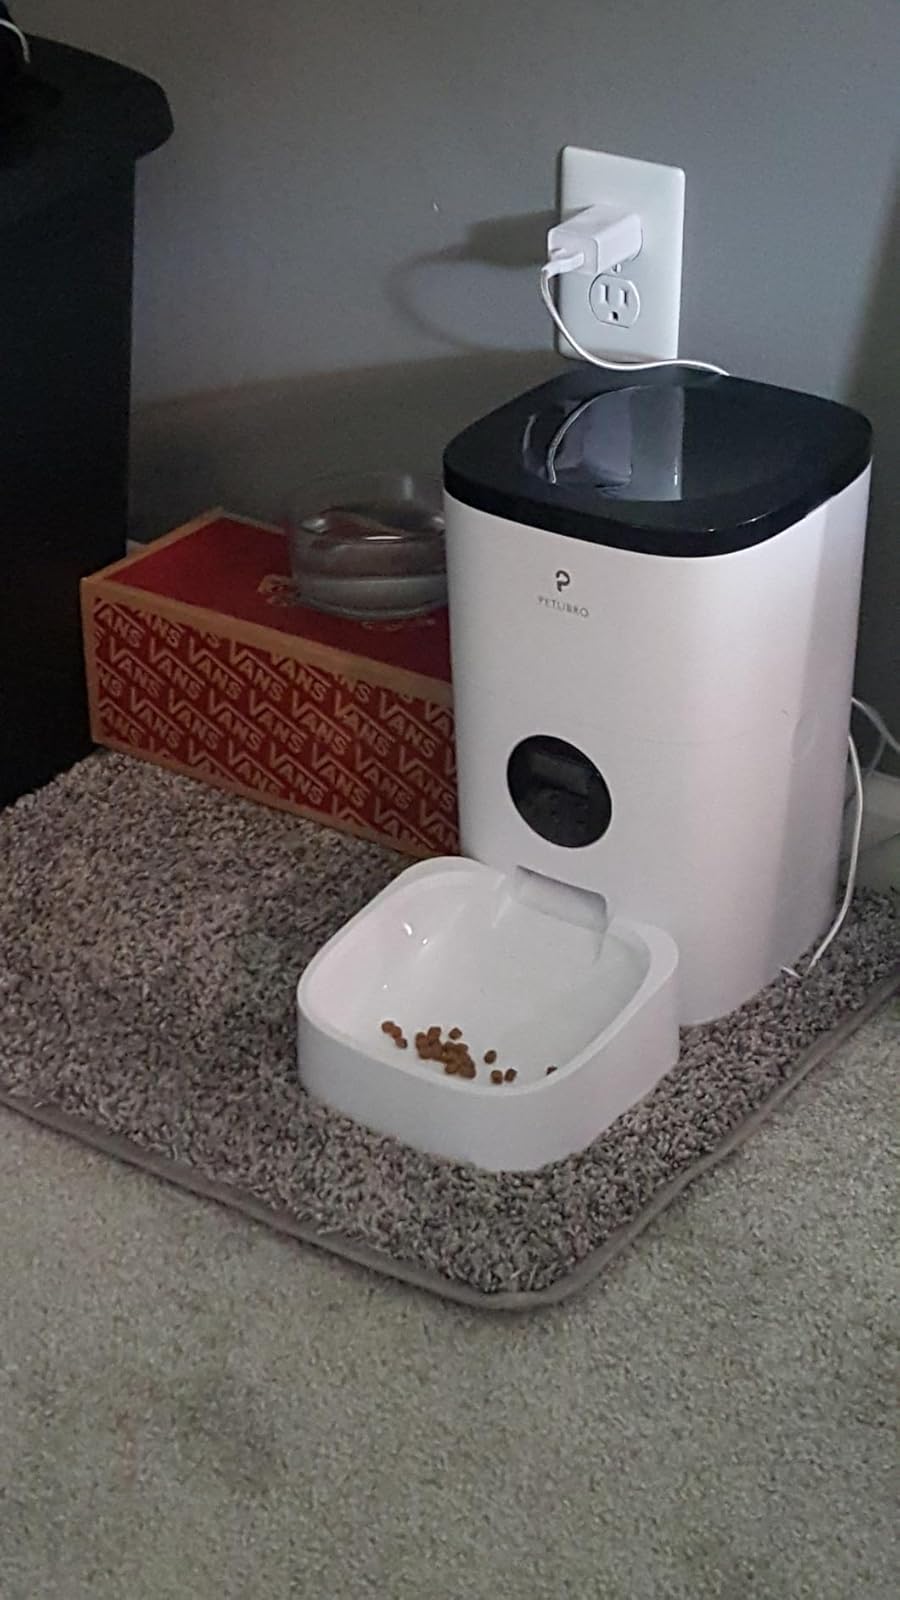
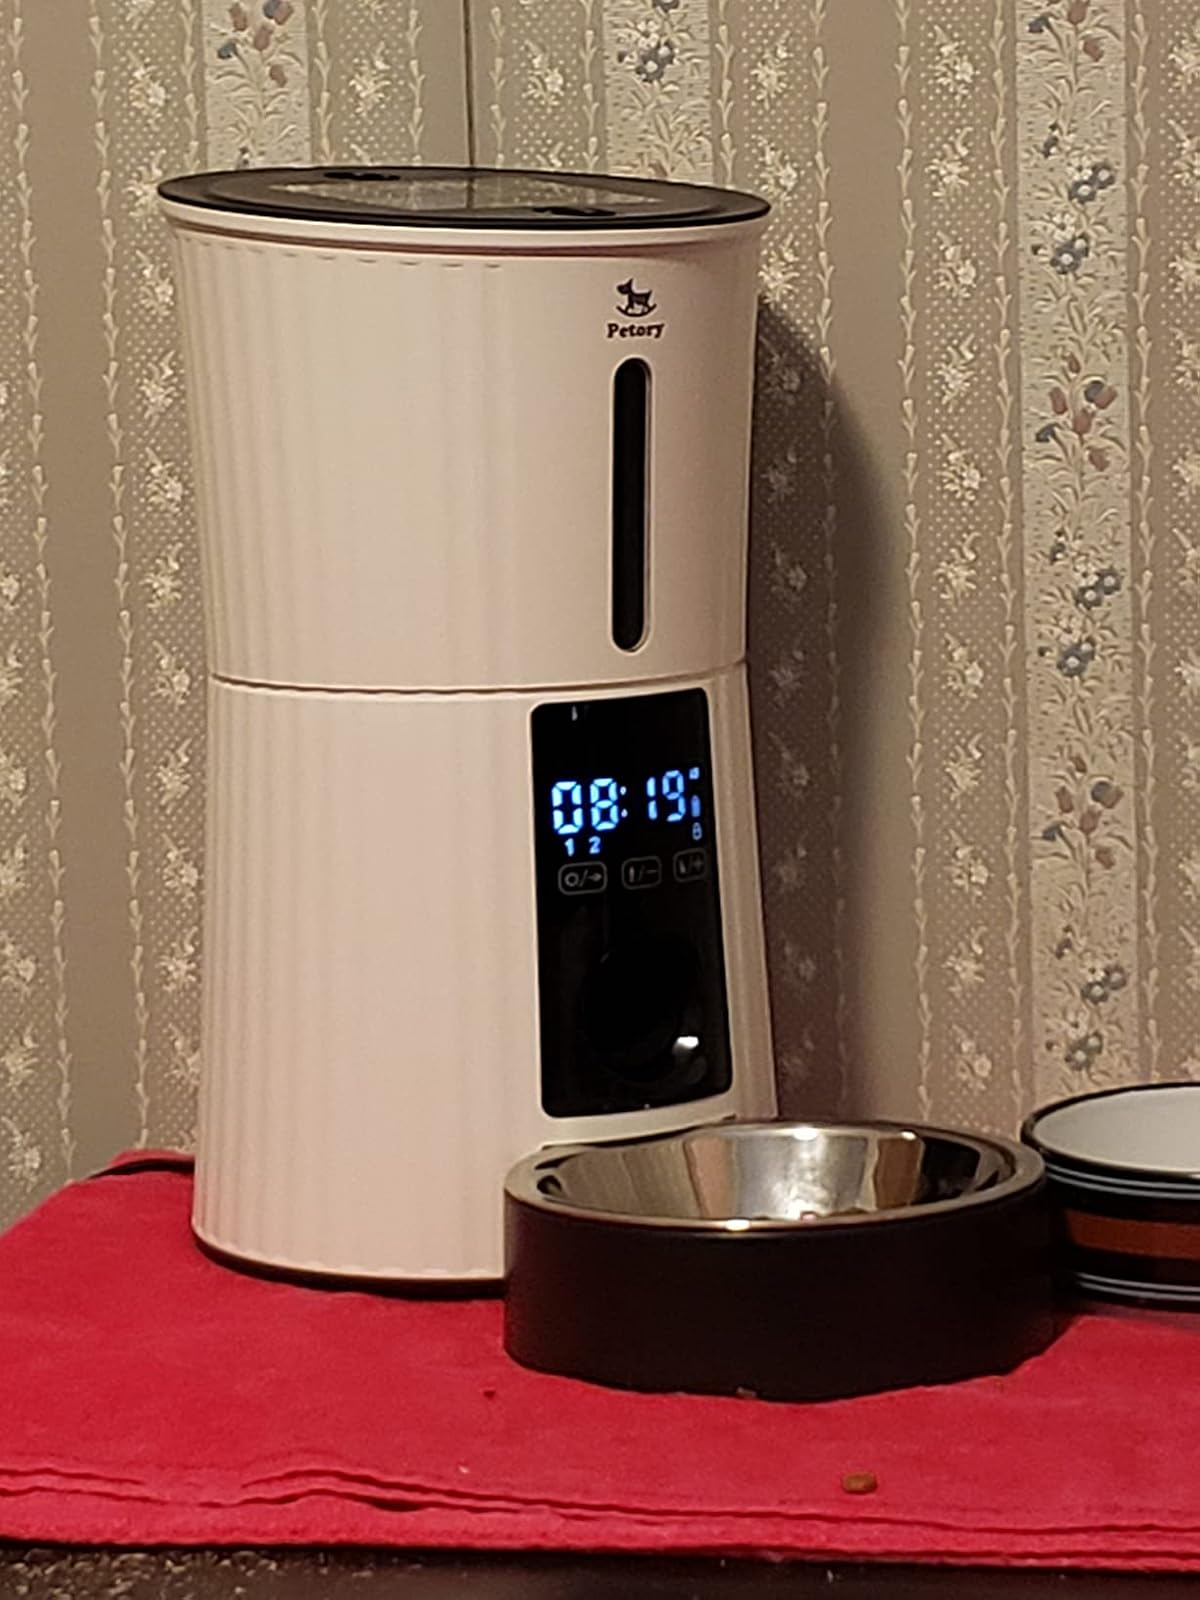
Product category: items_feeder
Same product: no